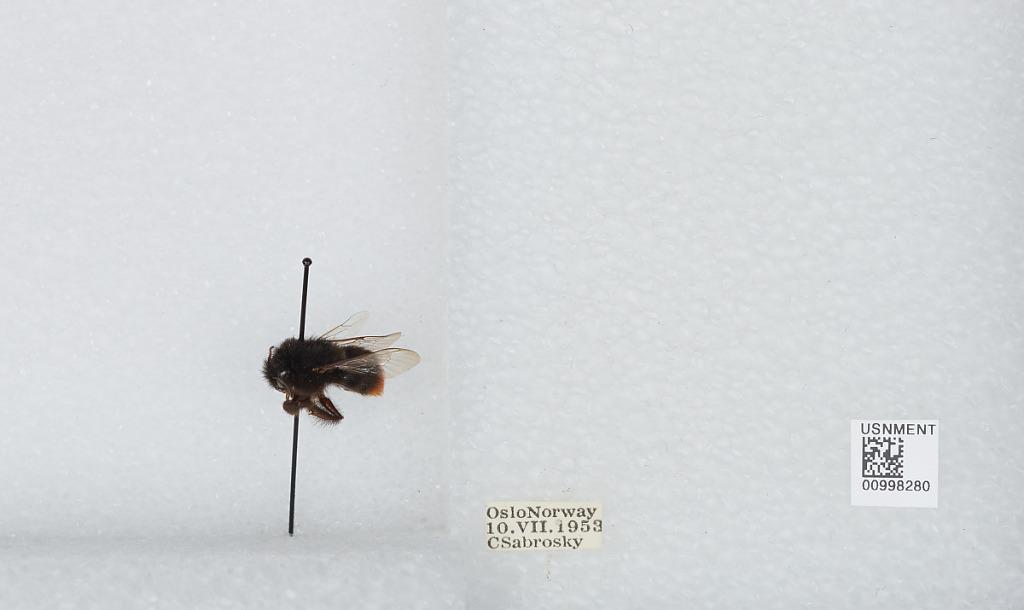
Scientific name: Bombus (Melanobombus) lapidarius lapidarius (Linnaeus)
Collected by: C. Sabrosky
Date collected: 1953-7-10
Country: Norway
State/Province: Oslo
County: Oslo
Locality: Oslo
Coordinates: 59.9139, 10.7522